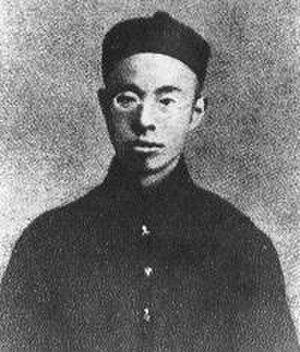
Le Guangfuhui, ou la Société de restauration, était une organisation anti-empire Qing établie par Cai Yuanpei en 1904. La plupart de ses membres étaient de la province du Zhejiang.